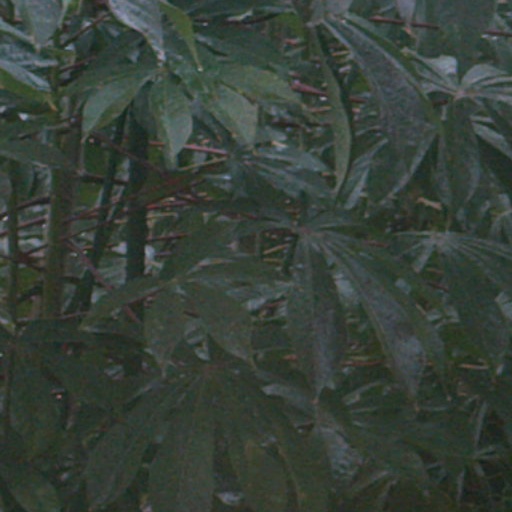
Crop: cassava